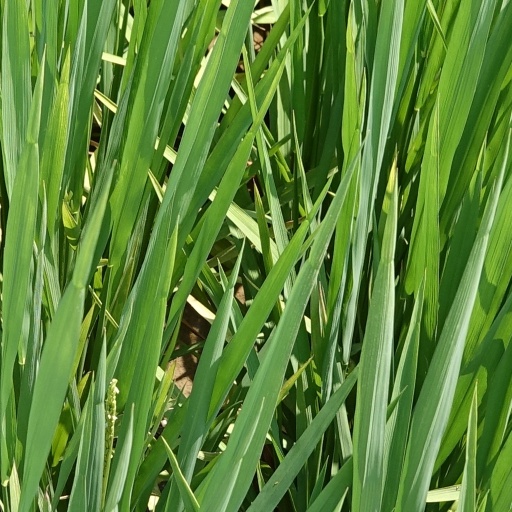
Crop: rice